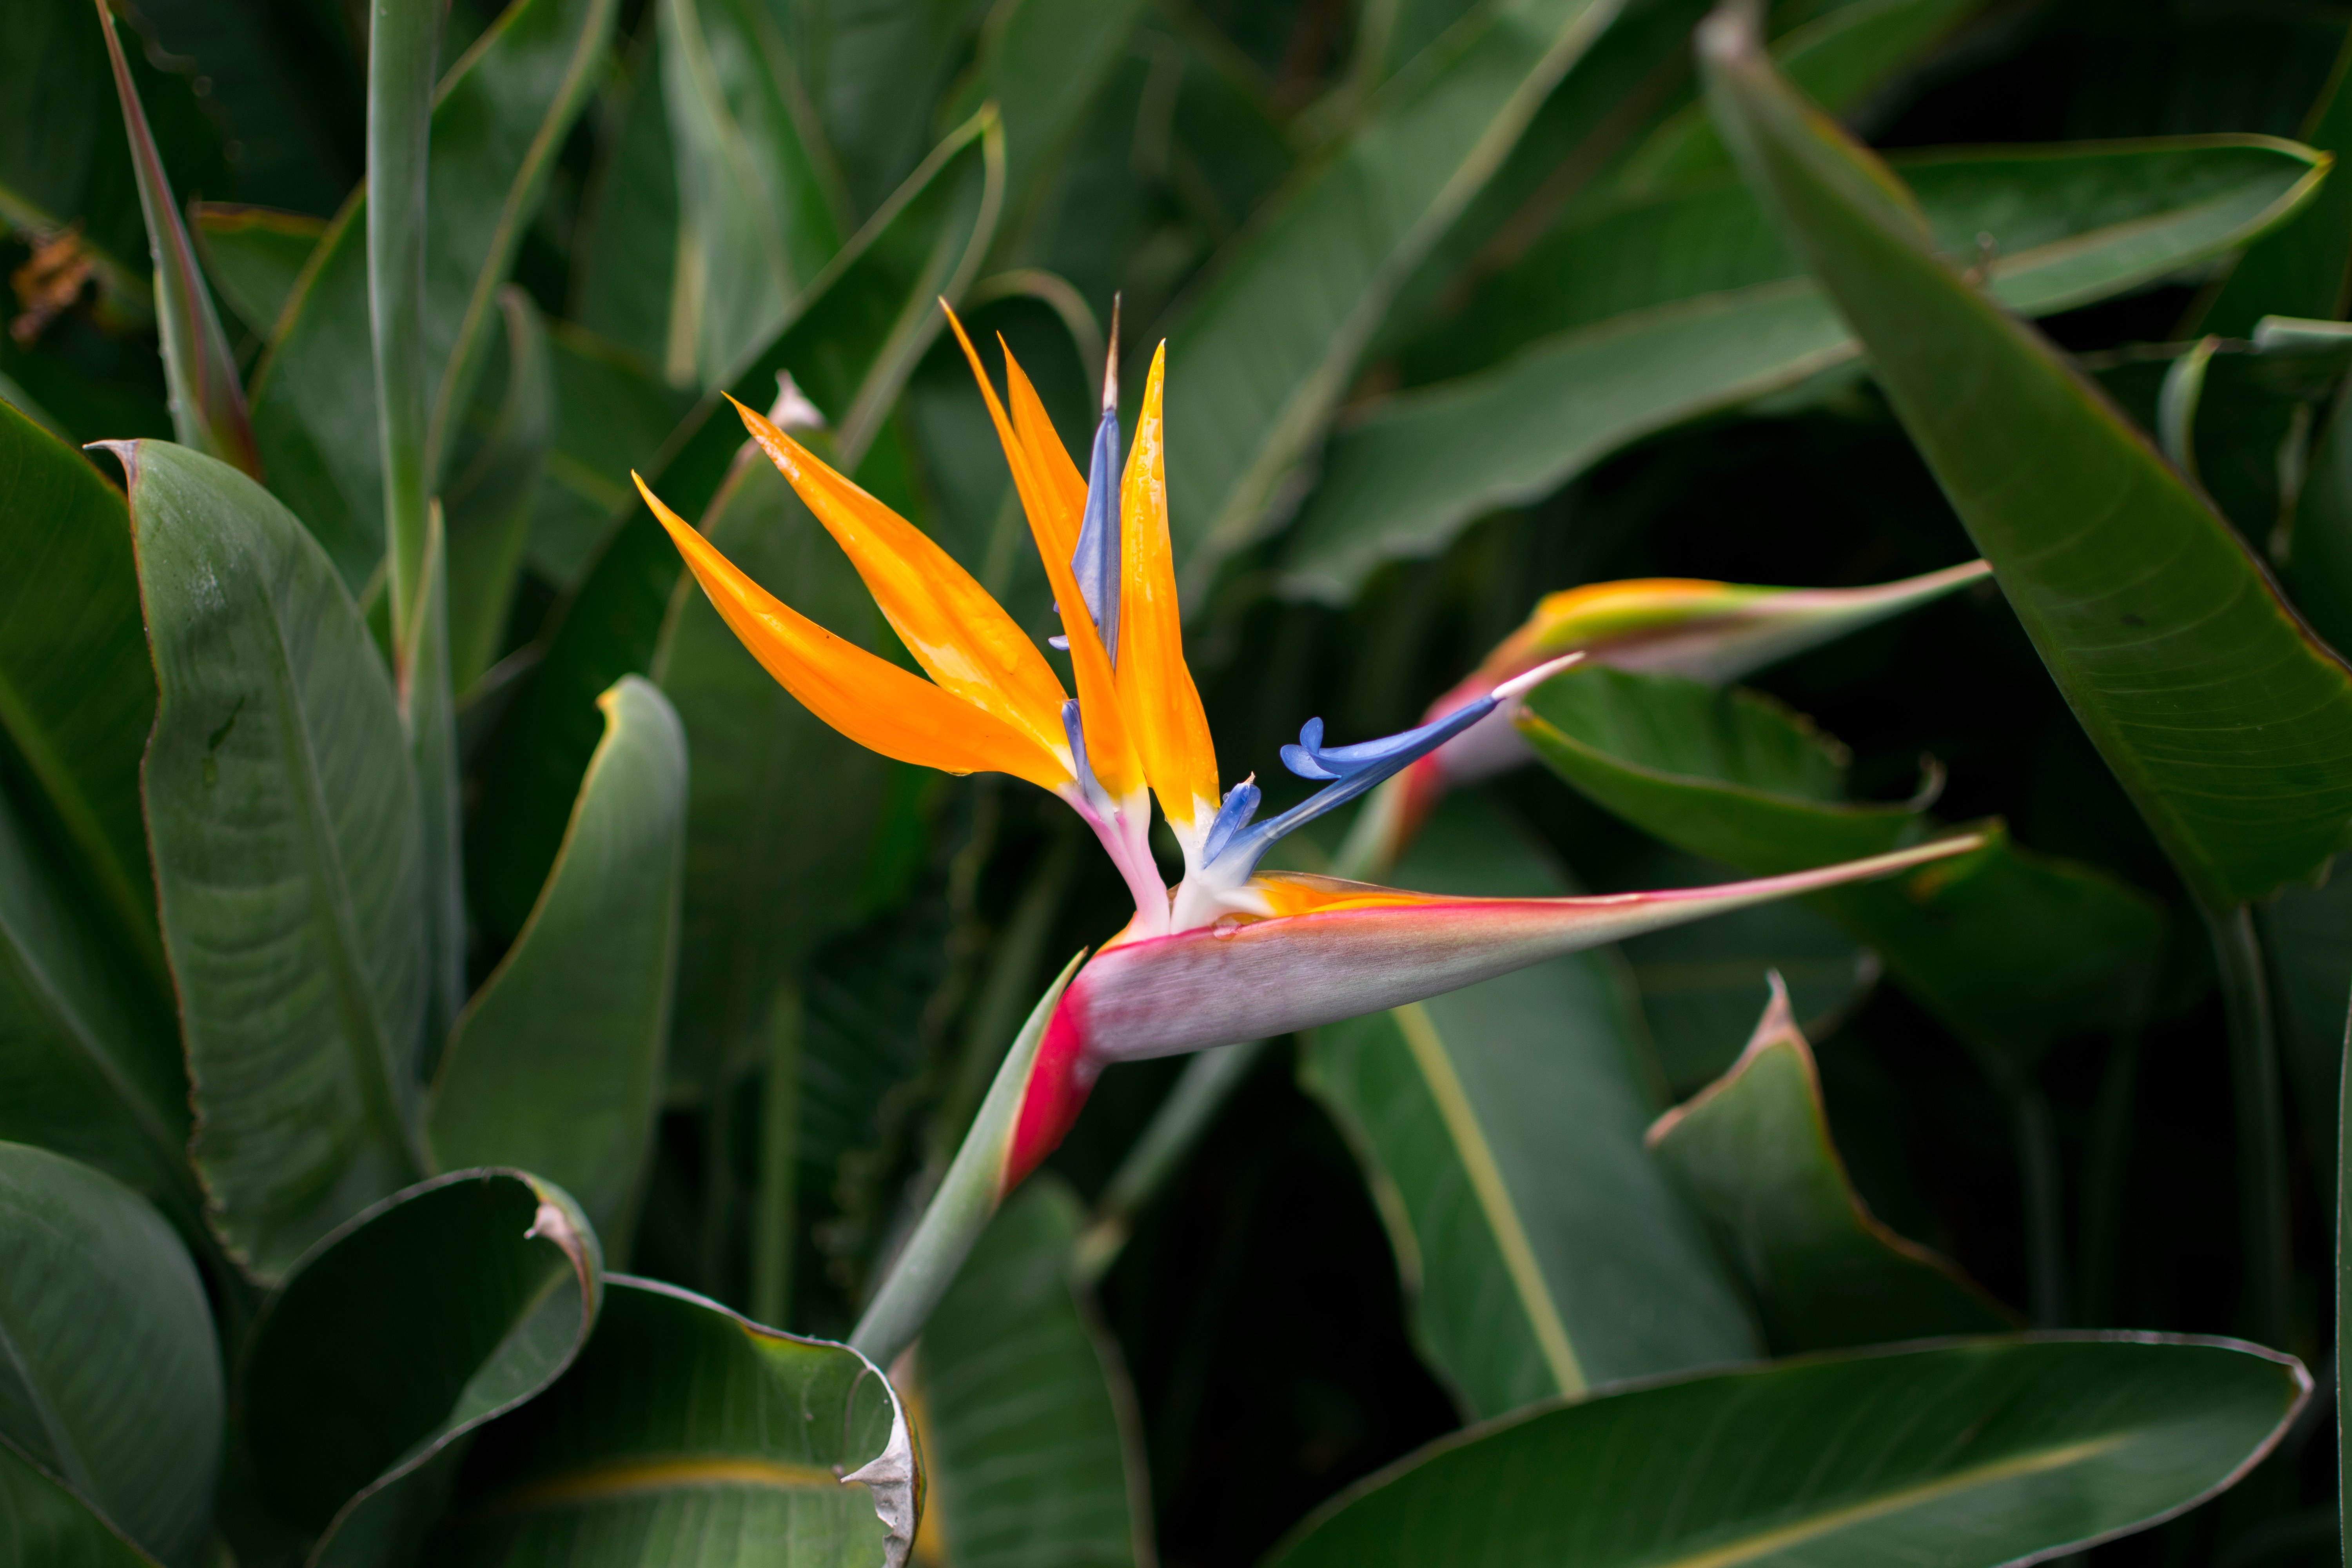
nature, plant, leaf, flower, green, botany, flora, wildflower, shrub, tropics, macro photography, flowering plant, canna lily, land plant, canna family, fawn lily